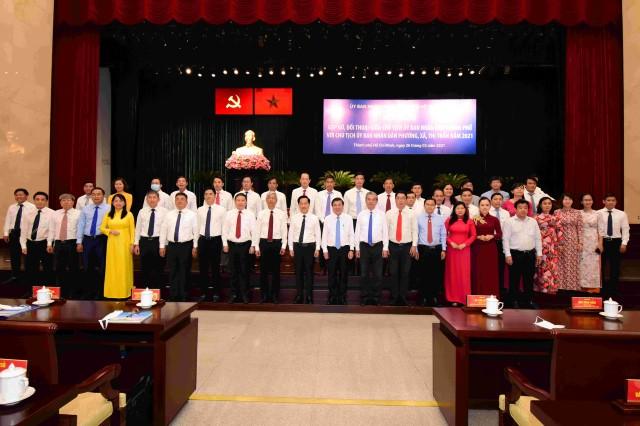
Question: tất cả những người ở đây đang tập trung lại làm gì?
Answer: chụp hình tập thể